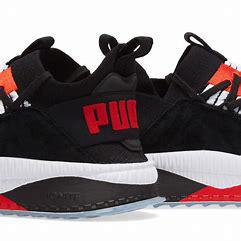
Brand: Puma
Model: Tsugi Jun